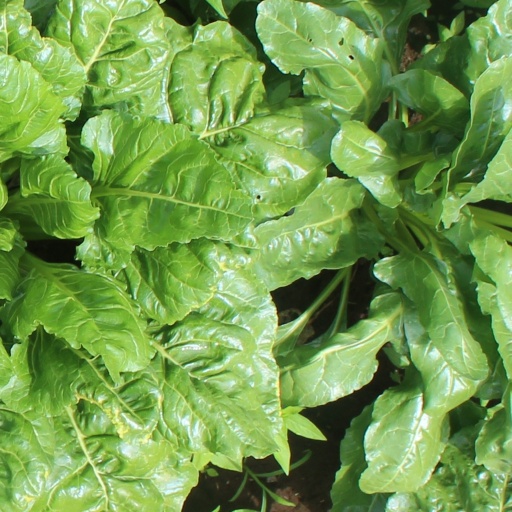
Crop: sugar beet